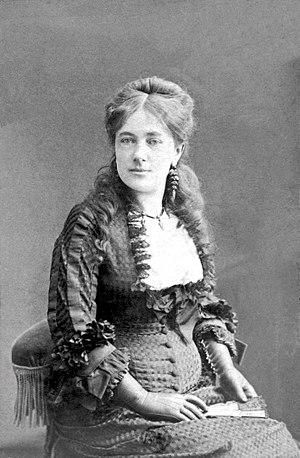
La rue Juliette-Lamber est une voie du 17ᵉ arrondissement de Paris, en France.
Les salons littéraires sont une forme spécifiquement française de société qui réunit mondains et amateurs de beaux-arts et de bel esprit pour le plaisir de la conversation, des lectures publiques, des concerts et de la bonne chère. Si l’historiographie française a retenu les salons tenus par les grandes dames de la capitale appelées salonnières qui ont su asseoir leur réputation dans le monde, les chroniques du temps montrent que ces espaces de rencontre et de divertissement sont également tenus par des hommes ou par des couples auprès de qui les auteurs trouvent une place de choix. Les dames des Roches tiennent salon à Poitiers dès le XVIᵉ siècle, mais l’on tient aussi cercle à la cour de Catherine de Médicis ou chez les derniers Valois. Au XVIIIᵉ siècle, la protection et le soutien des grands contribuent au financement des divertissements et à l’échange des idées du siècle philosophique. L’expression de salon littéraire est l'expression d'un mythe littéraire né aux XIXᵉ et XXᵉ siècles.
Juliette Lambert, épouse Adam, née le 4 octobre 1836 à Verberie et morte dans sa centième année, le 23 août 1936 à Callian, est une écrivaine, polémiste, salonnière féministe et républicaine française.